Old Prussians

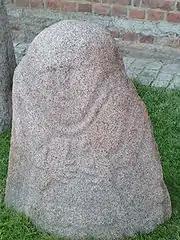
"Prussian Hag" – An Old Prussian Kurgan stele

Characterized as a humble people, who dressed plainly, the Old Prussians were "distinguished for their valor and great bodily strength". They generally rejected luxury, yet were very hospitable, and enjoyed celebrating and drinking excessively, usually mead. Wulfstan of Hedeby, who visited the trading town of Truso at the Vistula Lagoon, observed that wealthy people drank fermented mare's milk kumis instead of mead. According to Adam of Bremen, the Sambians are said to have consumed horse blood as well as horse milk. He also mentions that horse meat was eaten.